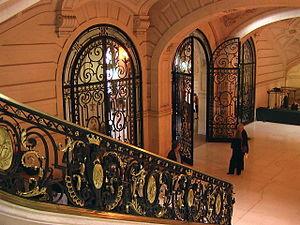
La Sorbonne est un bâtiment du Quartier latin dans le 5ᵉ arrondissement, c'est une propriété de la ville de Paris. Il tire son nom du théologien et chapelain de Saint Louis, du XIIIᵉ siècle, Robert de Sorbon, le fondateur du collège de Sorbonne de l'Université de Paris, collège consacré à la théologie dont il définit ainsi le projet : « Vivre en bonne société, collégialement, moralement et studieusement ». Ce terme de Sorbonne est aussi utilisé par métonymie pour désigner l’ancienne Université de Paris, sous l'Ancien Régime de 1200 à 1793, puis de 1896 à 1971, ainsi que les anciennes facultés des sciences et des lettres de Paris au cours du XIXe siècle. La façade baroque est celle de la chapelle Sainte-Ursule, achevée en 1642. Cette dernière, déconsacrée depuis la loi de séparation des Églises et de l'État, est désormais utilisée pour des réceptions ou des expositions. Le Comité international olympique est fondé à La Sorbonne par Pierre de Coubertin le 23 juin 1894.